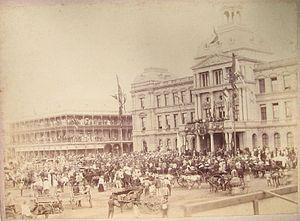
Le volksraad est le parlement de l'ancienne république sud-africaine du Transvaal ; il existe de 1857 à 1902. L'institution cesse d'exister lorsque l'Empire britannique gagne la seconde guerre des Boers. Le volksraad tient ses sessions à l'Ou Raadsaal situé Church Square, à Pretoria.